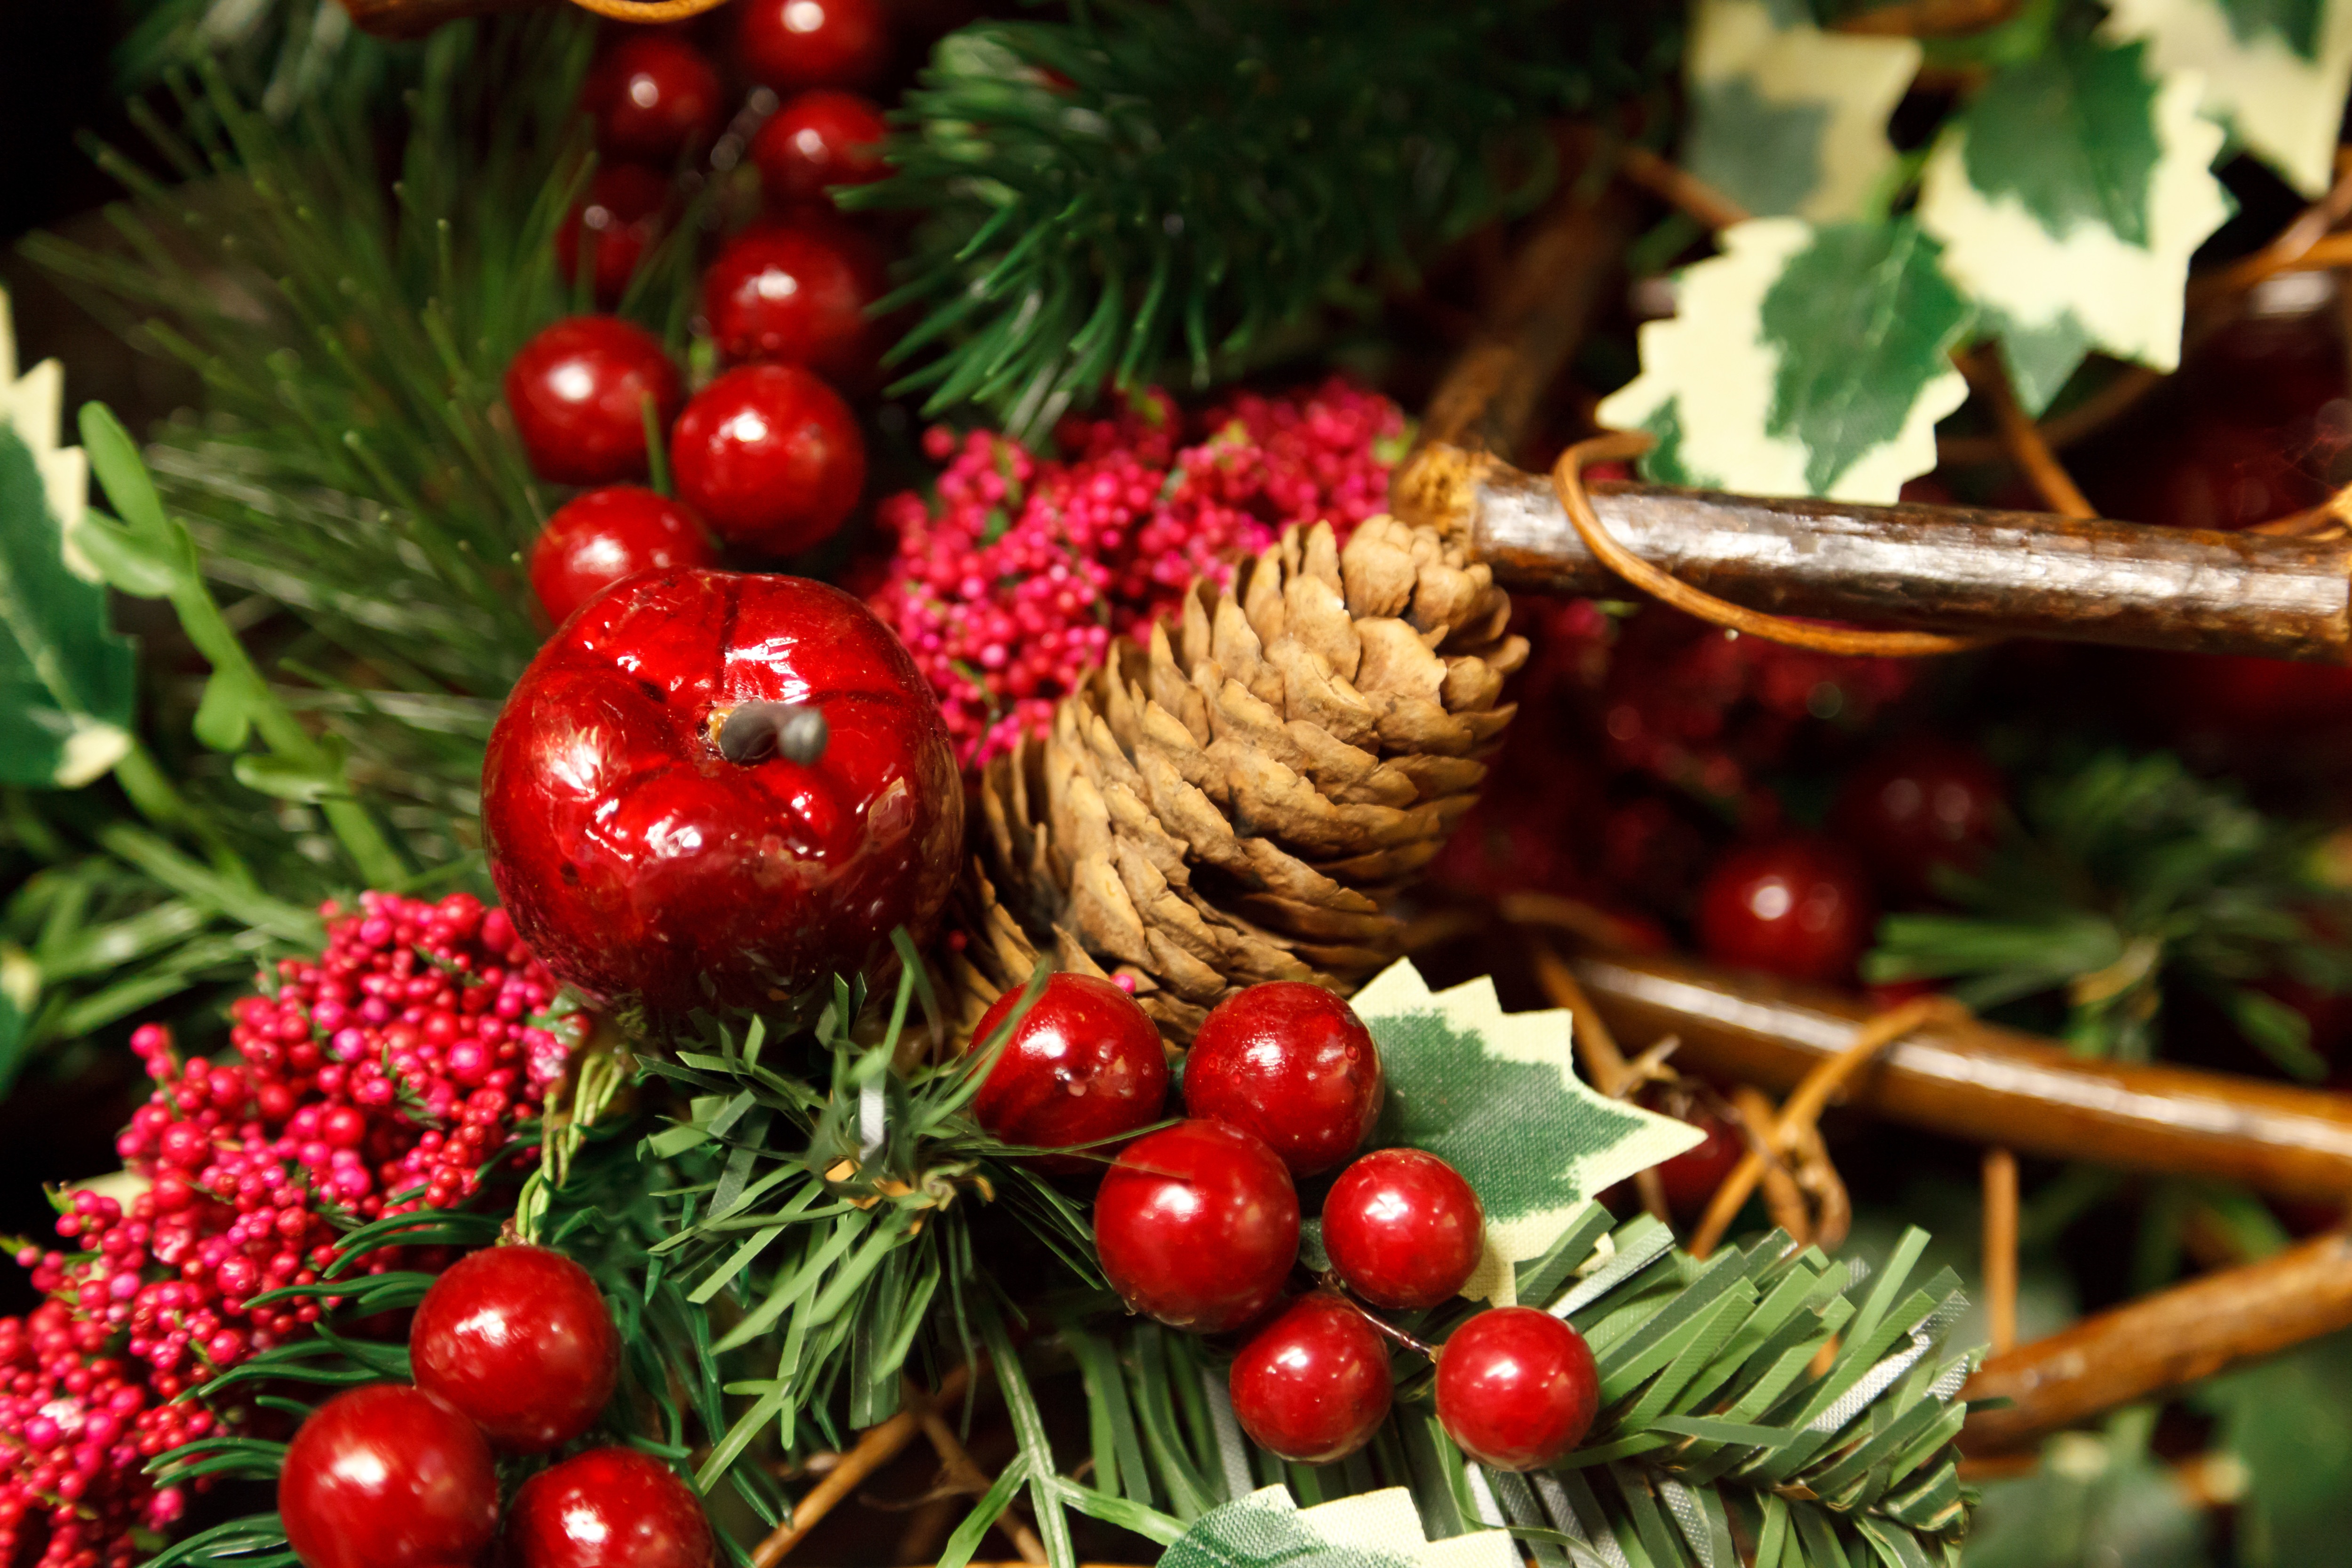
tree, branch, winter, plant, decoration, food, green, red, produce, holiday, christmas, fir, christmas tree, ornament, celebrate, conifer, christmas decoration, holly, spruce, seasonal, artificial, tradition, xmas, woody plant, land plant, aquifoliaceae, aquifoliales